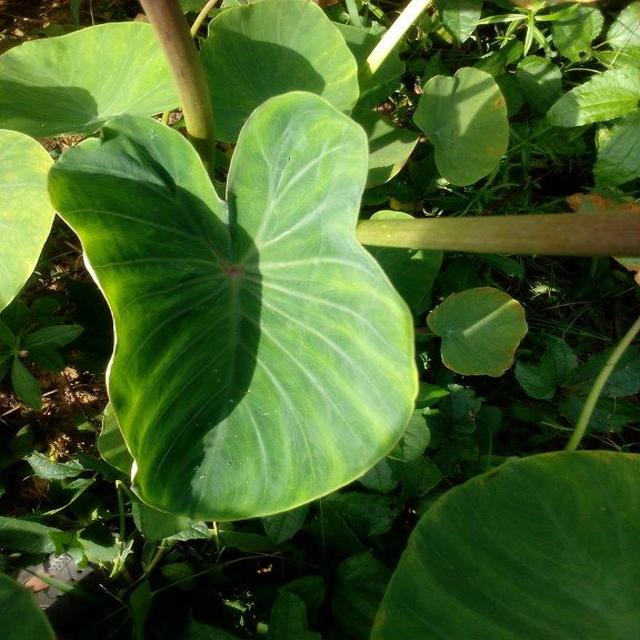
Label: Healthy